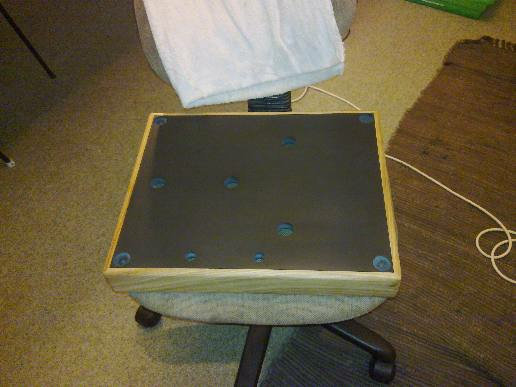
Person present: No